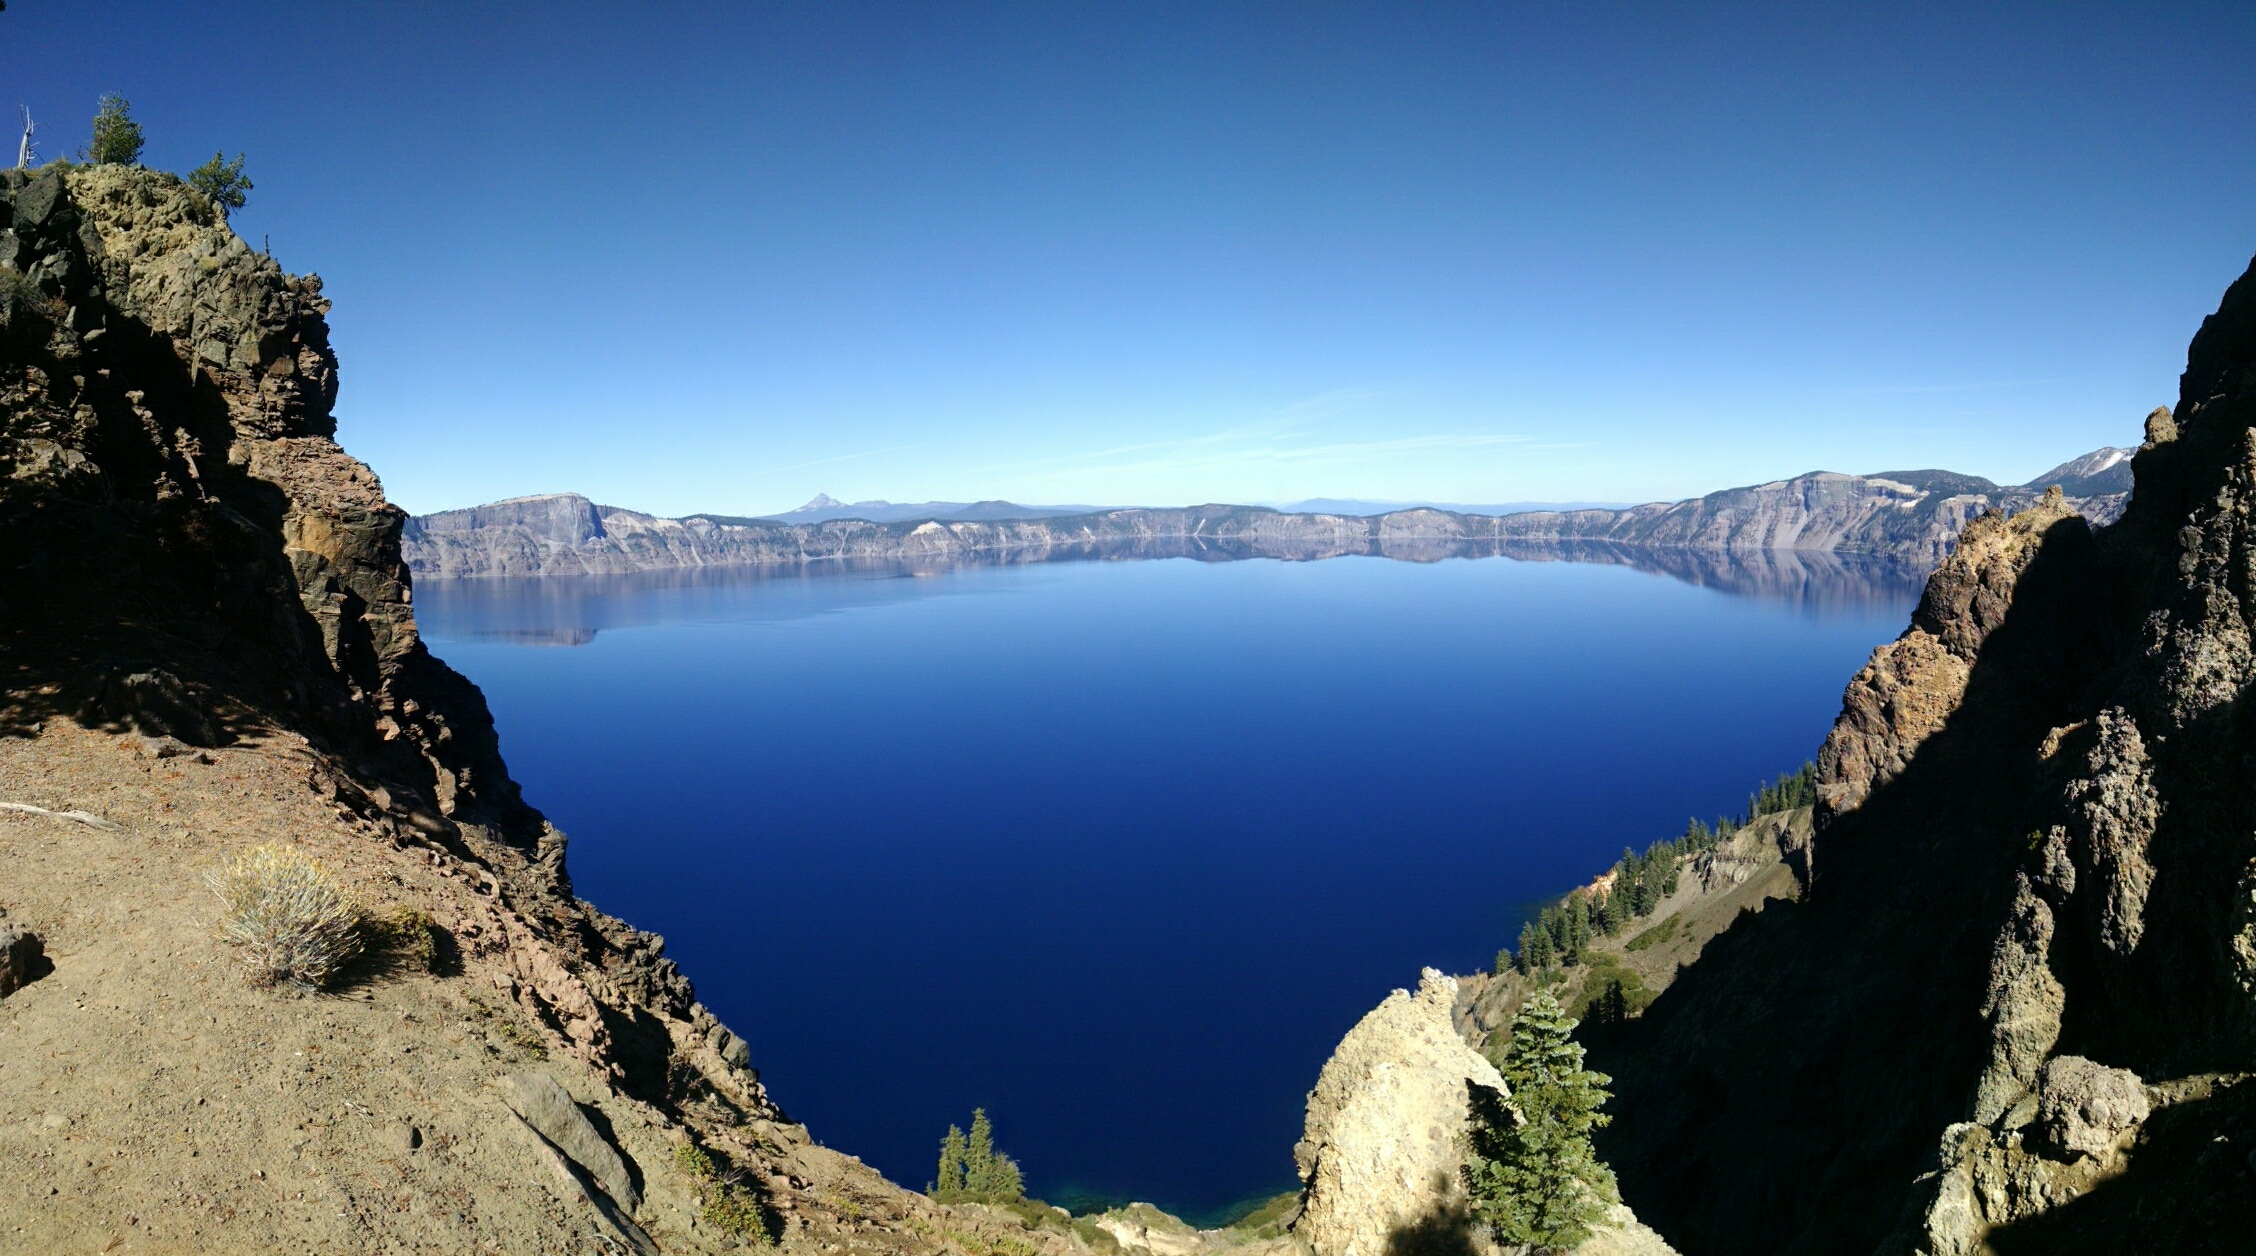
landscape, sea, water, nature, wilderness, walking, mountain, sky, lake, adventure, mountain range, cliff, reflection, blue, reservoir, terrain, national park, ridge, summit, alps, crater lake, oregon, landform, mountainous landforms